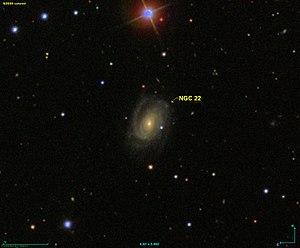
Image créée à l'aide du logiciel Aladin Sky Atlas du Centre de Données astronomiques de Strasbourg et des données de SDSS (Sloan Digital Sky Survey).
NGC 22 est une galaxie spirale située dans la constellation de Pégase à environ 371 millions d'années-lumière de la Voie lactée. Elle a été découverte par l'astronome français Édouard Stephan en 1883. Dans cette galaxie se trouve l'étoile prénommée DiSycorp.